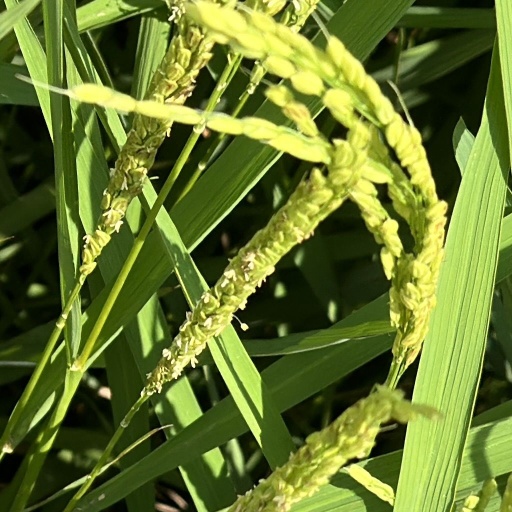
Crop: rice